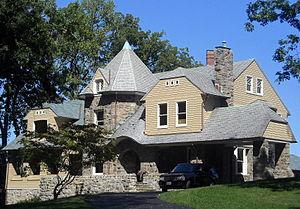
Le style Shingle est un style architectural américain rendu populaire par la montée en puissance de l'école d'architecture de la Nouvelle-Angleterre, qui évite les motifs très ornementés, du style Eastlake de l'architecture Queen Anne. Dans le style Shingle, l'influence anglaise s'est combinée au regain d'intérêt pour l'architecture coloniale américaine qui a suivi la célébration du centenaire en 1876. Les surfaces plaine de bardeaux des bâtiments coloniaux ont été adoptées et leur masse imitée.